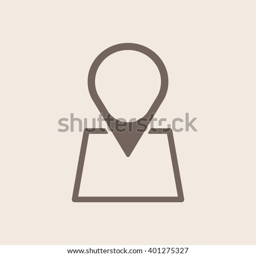
pin on the map icon , vector illustration .